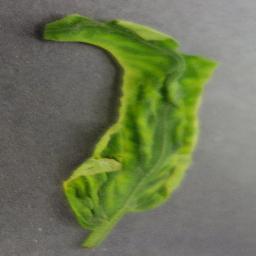
Label: Tomato___Tomato_Yellow_Leaf_Curl_Virus